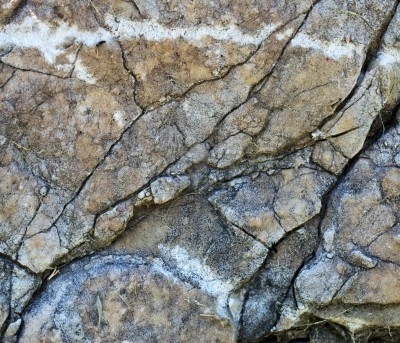
Texture: veined